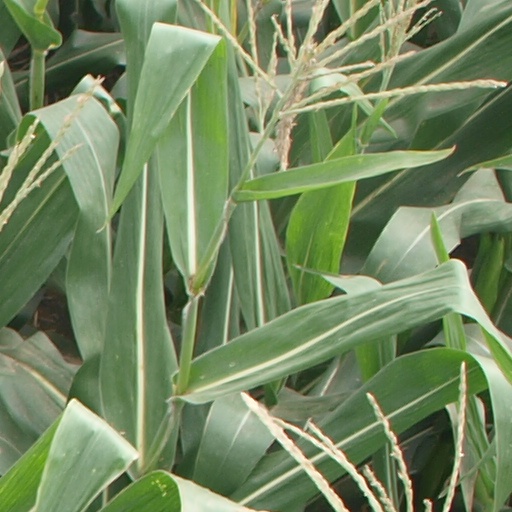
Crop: maize; corn